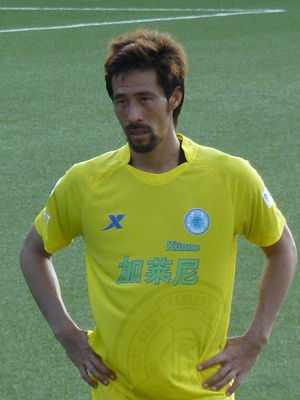
Hiromichi Katano
Hiromichi Katano er en tidligere japansk fodboldspiller.